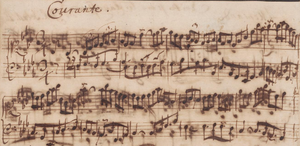
C'est un extrait (en fait le début) de la Courante de la 4e suite française de Bach (BWV 815).
Le prélude et fugue en ré majeur, BWV 874 est le cinquième couple de préludes et fugues du second livre du Clavier bien tempéré de Jean-Sébastien Bach, compilé de 1739 à 1744.